History of Birmingham City F.C. (1875–1965)

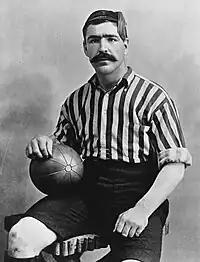
Head and upper torso of a young dark-haired white man with thick eyebrows and a large moustache. He is looking straight ahead, and is wearing a tasselled cap and open-necked striped shirt.

Small Heath were not among the select twelve clubs invited to join the Football League, which was to begin in 1888. Instead, they joined the Football Combination, a second league formed to provide organised football for such excluded clubs. This was not a success; poor organisation caused it to fold in April 1889 with many fixtures still outstanding. For 1889–90, Small Heath were accepted into the Football Alliance, a new second league whose committee adopted the more successful aspects of the Football League's organisation, including limiting team numbers to a manageable twelve, and arranging and publishing the fixture list before the season began. After two tenth-place finishes, and elimination from the 1890–91 FA Cup for fielding an ineligible player, they finished third in 1891–92, helped by Fred Wheldon's 21 goals from the 22 matches and Caesar Jenkyns' captaincy and physical centre-half play. Jenkyns became the first man to play a senior international match while a Small Heath player when selected for Wales for the 1892–93 Home Internationals. They also progressed through four qualifying rounds and one round proper to reach the last 16 of the FA Cup. Drawn first, and therefore having choice of venue, Small Heath accepted Sheffield Wednesday's offer of £200 to forfeit home advantage and play the match at Wednesday's Olive Grove ground; they lost.